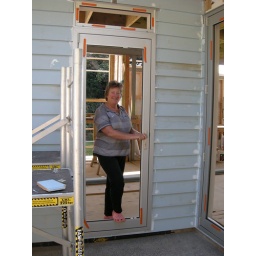
5 Dec 2010 The original place of front door in old house